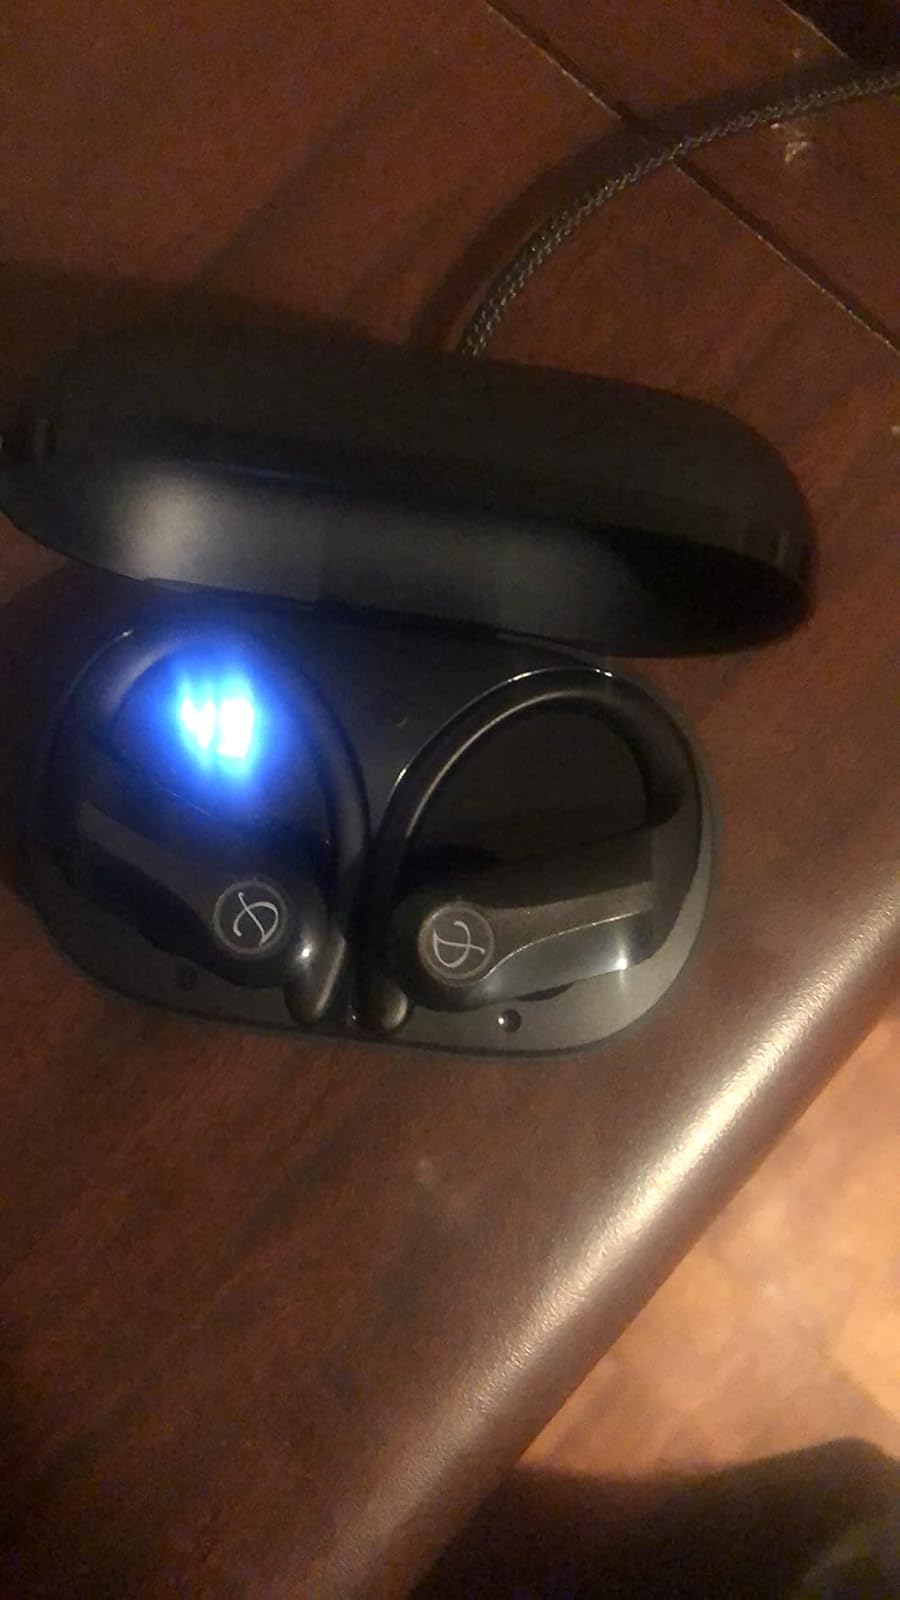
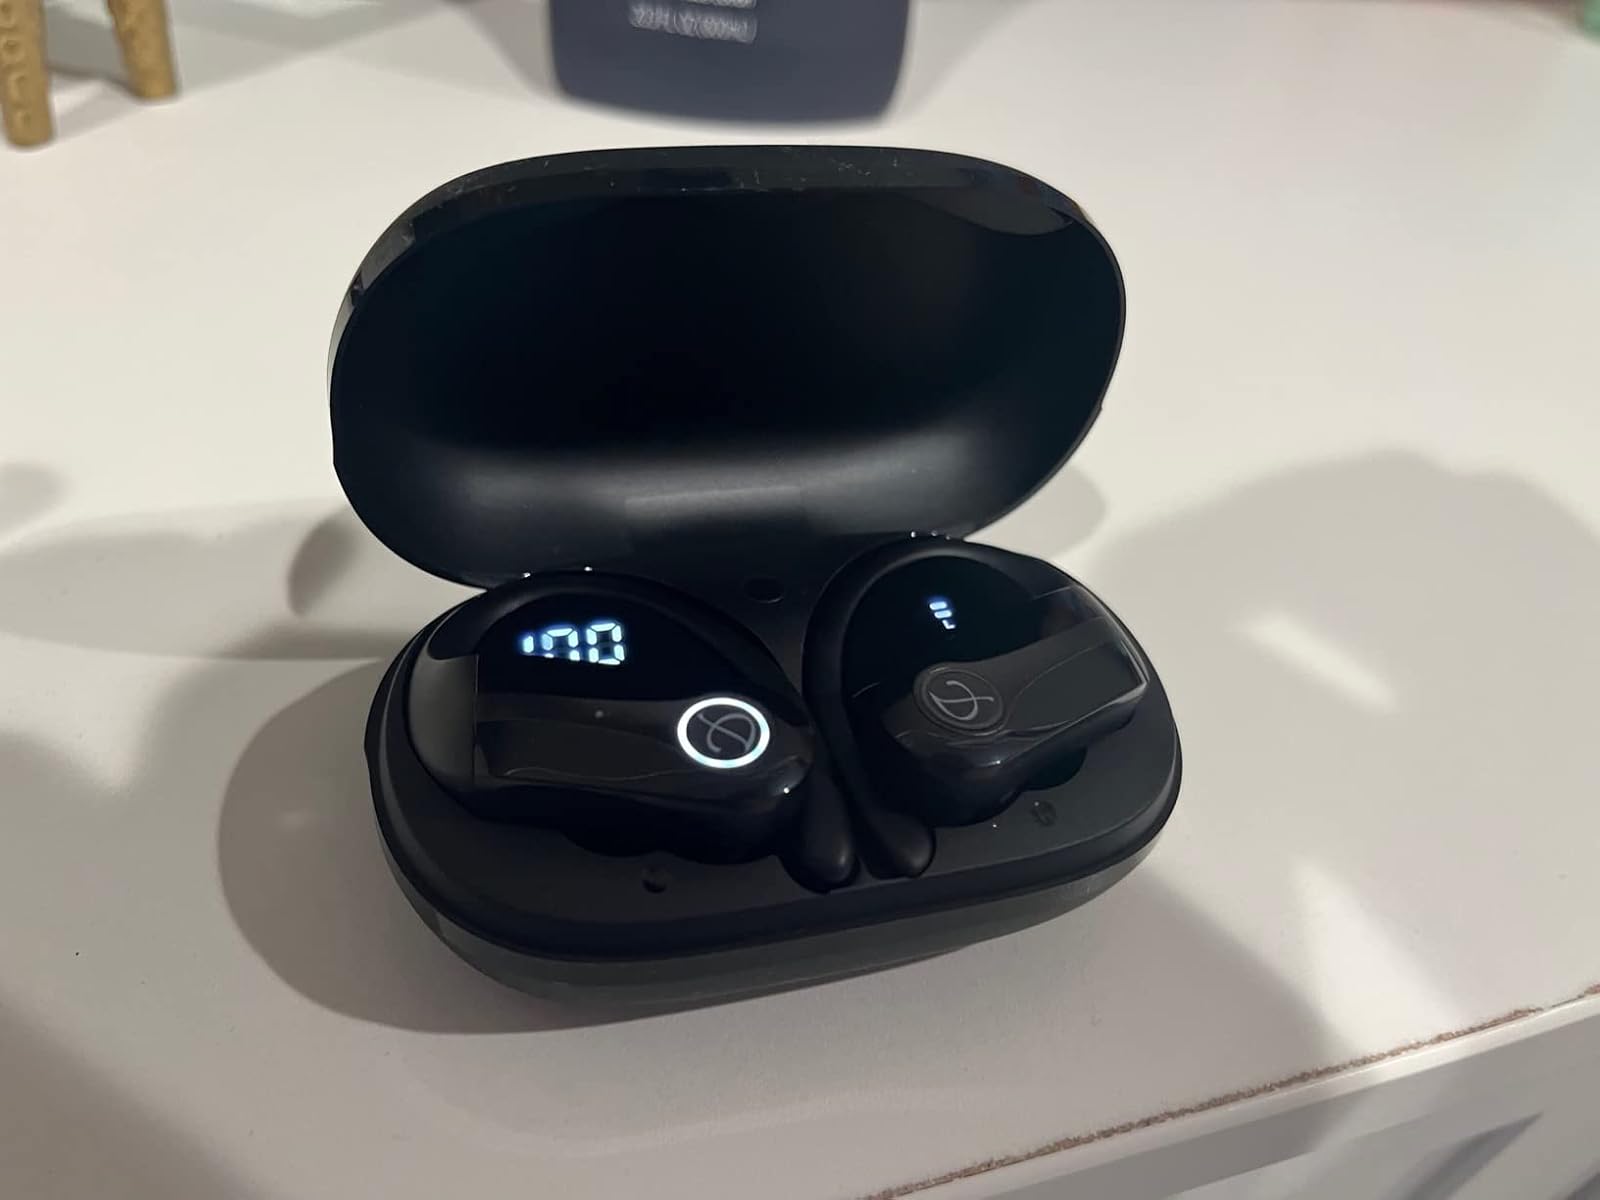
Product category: earbuds
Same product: yes